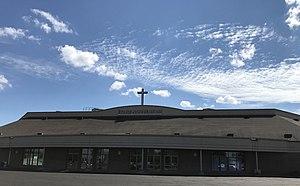
Église Nouvelle Vie de Longueuil, entrée principale
L'Église Nouvelle Vie est une megachurch chrétienne évangélique pentecôtiste, située à Longueuil, au Canada. En 2015, elle comptait 4 000 membres. Elle est affiliée à l’Association chrétienne pour la Francophonie. Son pasteur principal est Claude Houde.